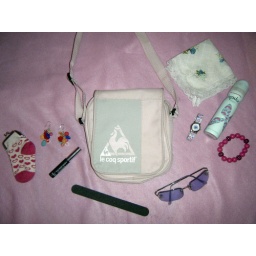
I took this before I went to bed last night, not much in my bag but its enough for me!!!!!